Miami University

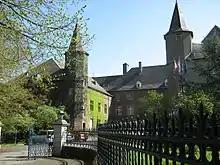
Differdange Castle in Luxembourg, home to the Dolibois European Center.

In 1954, Miami created a common curriculum for all students to complete to have a base for their other subjects. By 1964, enrollment reached nearly 15,000. To accommodate the growing number of students, Miami University opened its first regional campuses at Miami University Middletown in 1966 and Miami University Hamilton in 1968. The Dolibois European Center was also established in 1968 in Luxembourg City, which would move to Differdange Castle in 1997; it is home to a study abroad program where students live with Luxembourgish host families and study under Miami professors.